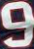
Number: 9